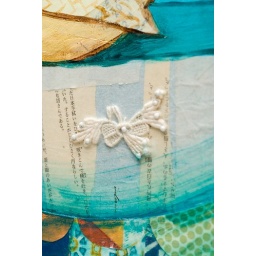
yellow bird in boat deet